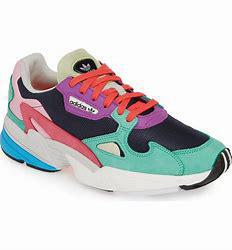
Brand: Adidas
Model: Falcon